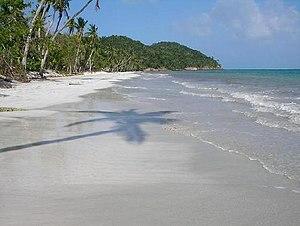
L'île de la Providence est une île volcanique faisant partie de l'archipel de San Andrés, Providencia et Santa Catalina et du département colombien homonyme. Elle est située en mer des Caraïbes au large du Nicaragua.